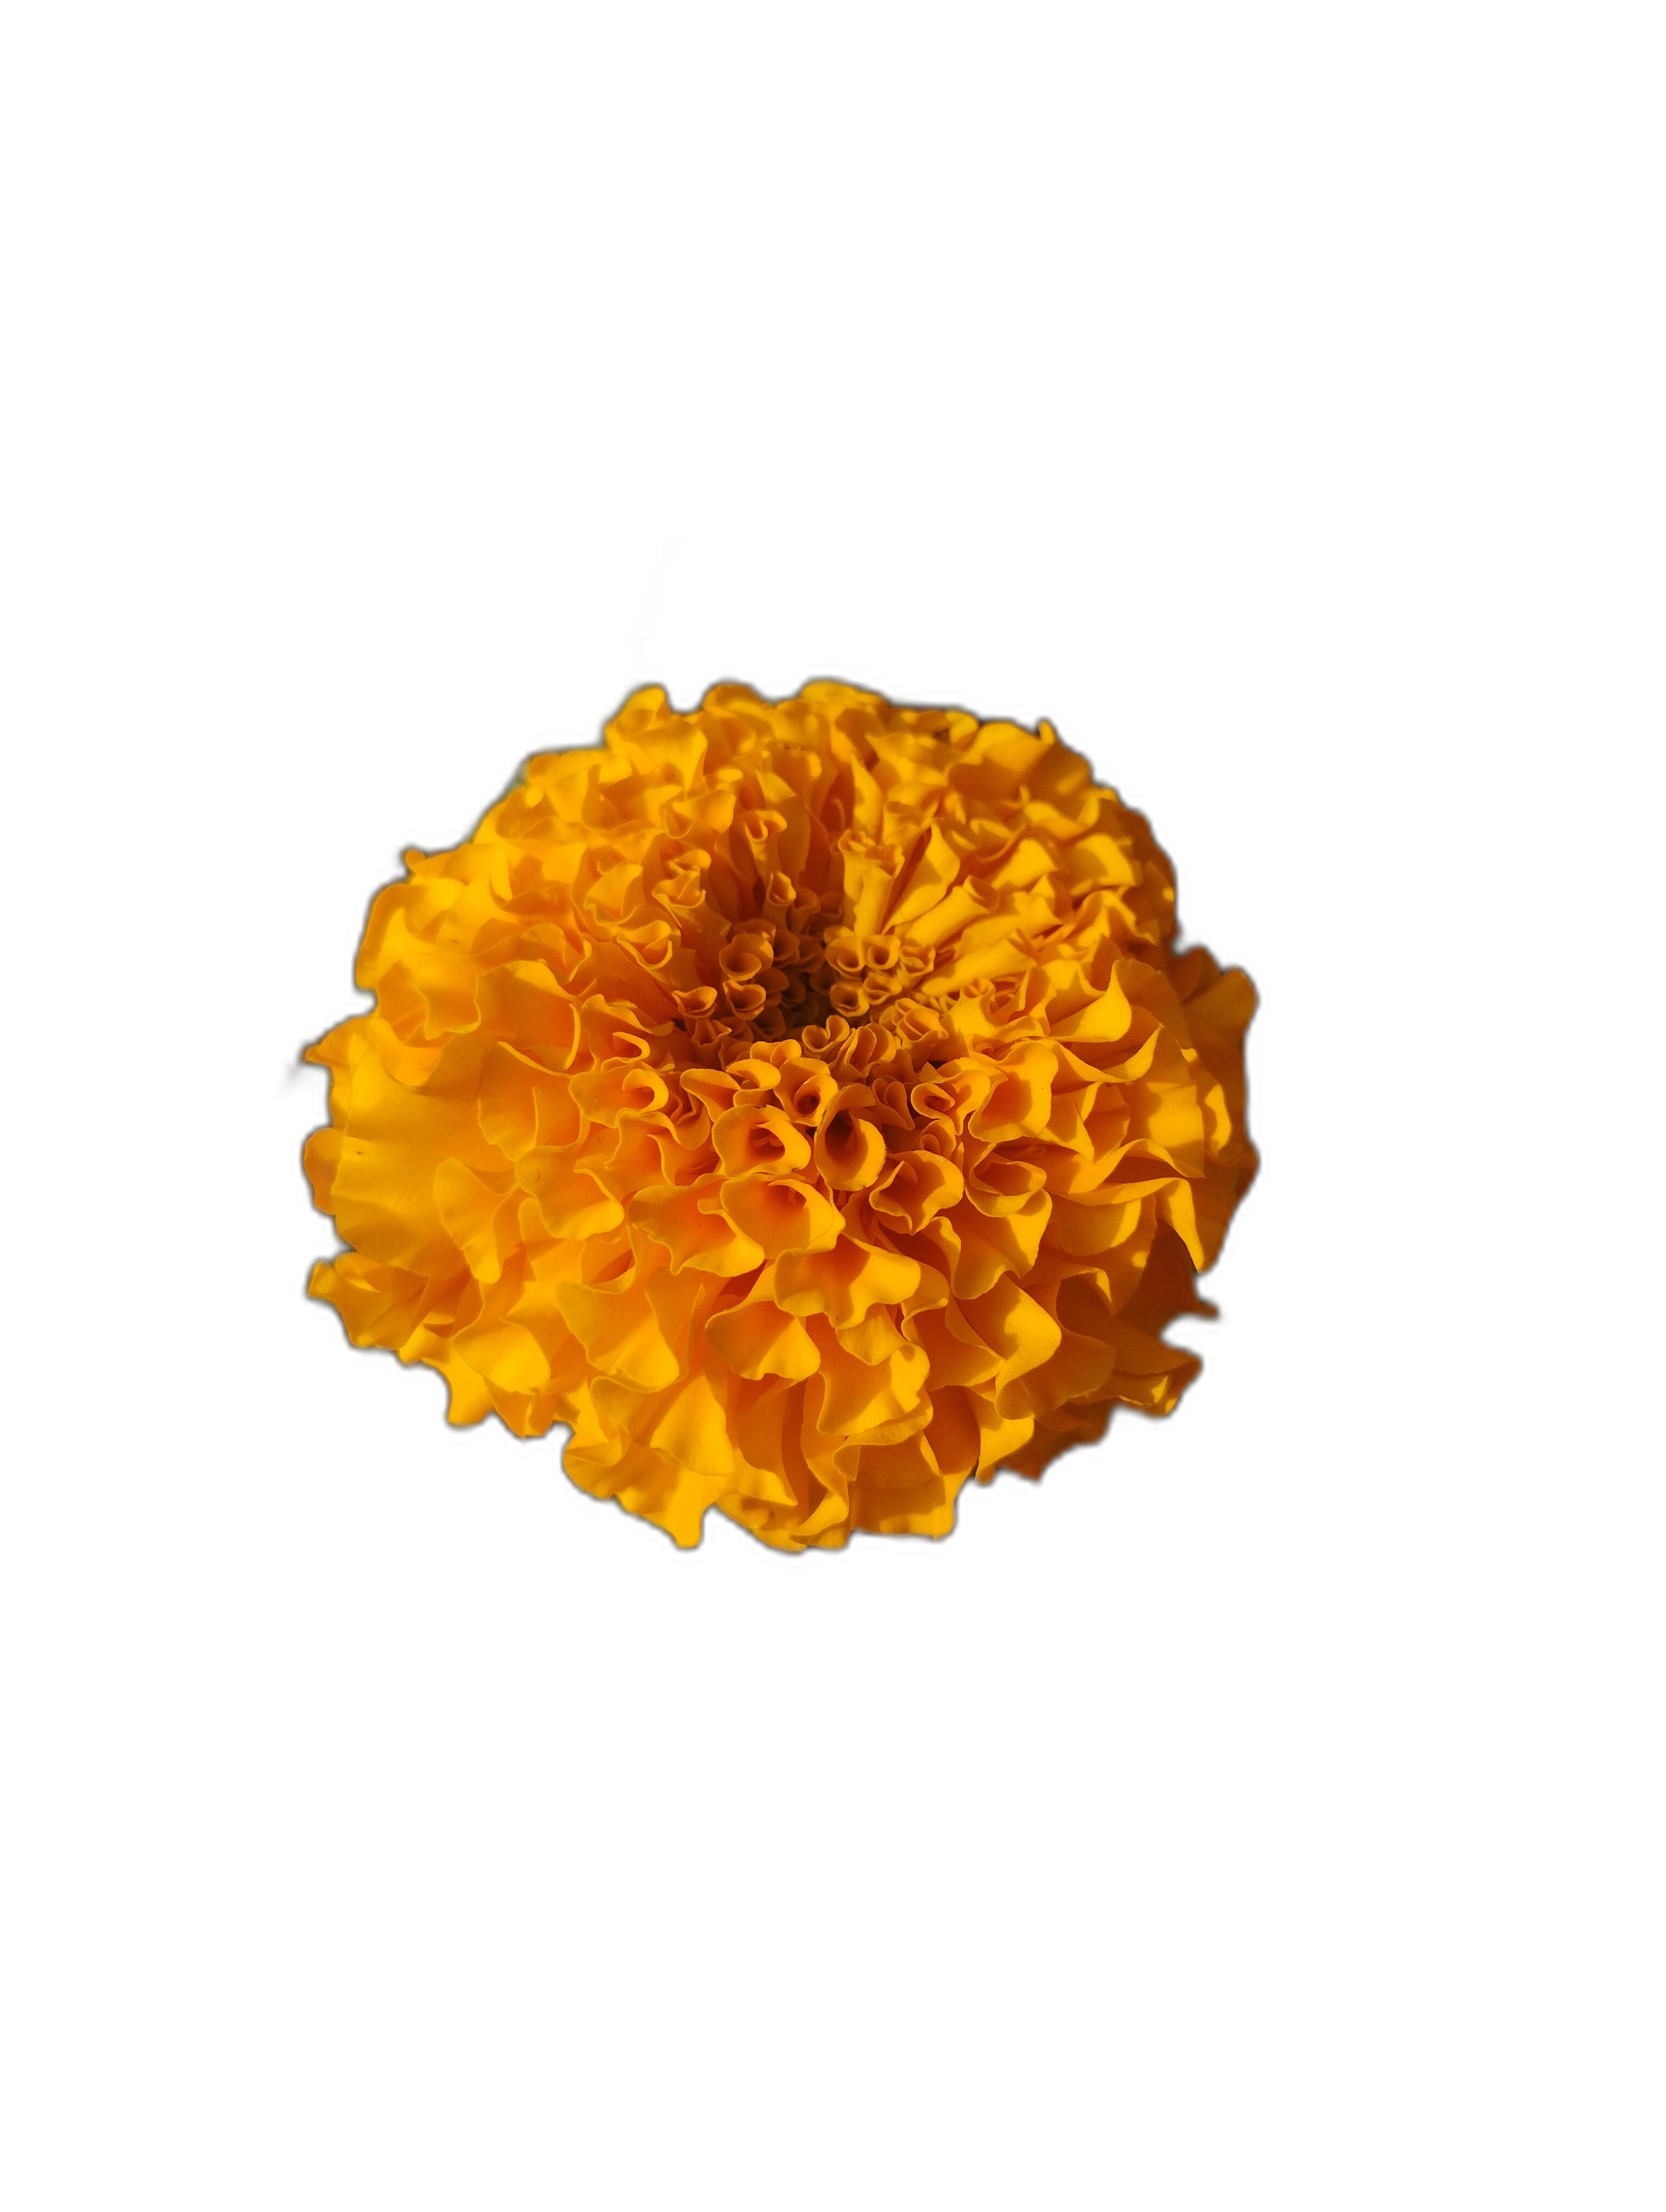
Label: Marigold